Wodonga

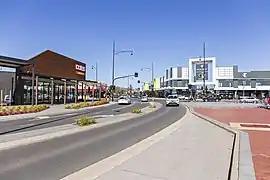
Looking down High Street in the CBD of Wodonga

Wodonga (pronounced) is a city on the Victorian side of the border with New South Wales, north-east of Melbourne, Australia. It is part of the twin city of Albury-Wodonga and is located wholly within the boundaries of the City of Wodonga LGA and is separated from its twin city in New South Wales, Albury, by the Murray River. As of 2021 Wodonga and its suburbs have a population of 38,949 and combined with Albury, the two cities form the urban area Albury-Wodonga with a population of 97,793. There are multiple suburbs of Wodonga including Bandiana, Baranduda, Barnawartha, Bonegilla, Ebden, Huon Creek, Killara, Leneva and Staghorn.